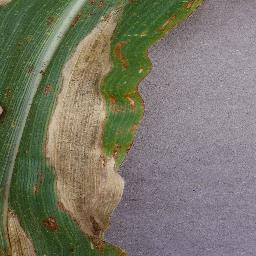
Label: Corn___Northern_Leaf_Blight